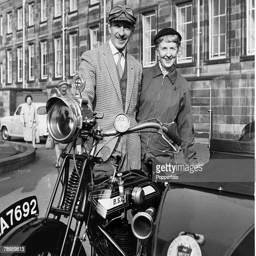
a vintage motorcycle and sidecar combination with riders about to start a veteran 's run